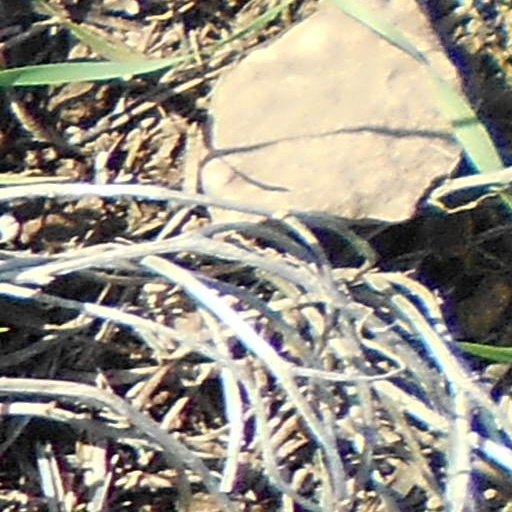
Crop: wheat